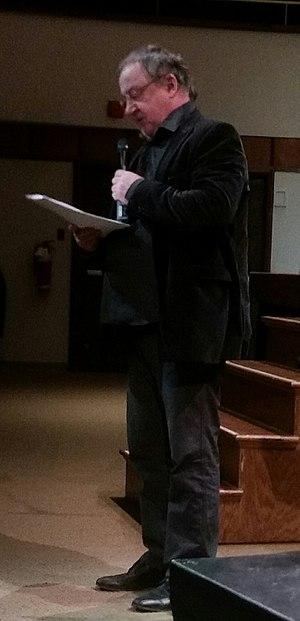
Ma photo de Denis Gougeon au salle Claude-Champagne à Montréal, Québec, Canada.
Denis Gougeon, né à Granby, en Montérégie, le 16 novembre 1951, est un compositeur et professeur de musique québécois.